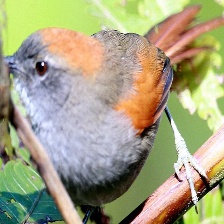
Species: AZARAS SPINETAIL
Scientific name: SYNALLAXIS AZARAE